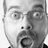
Emotion: surprise